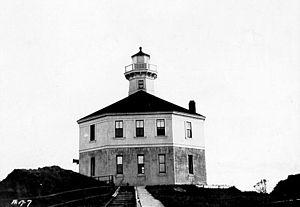
Liste des phares d'Alaska aux États-Unis, répertoriés par l'United States Coast Guard.